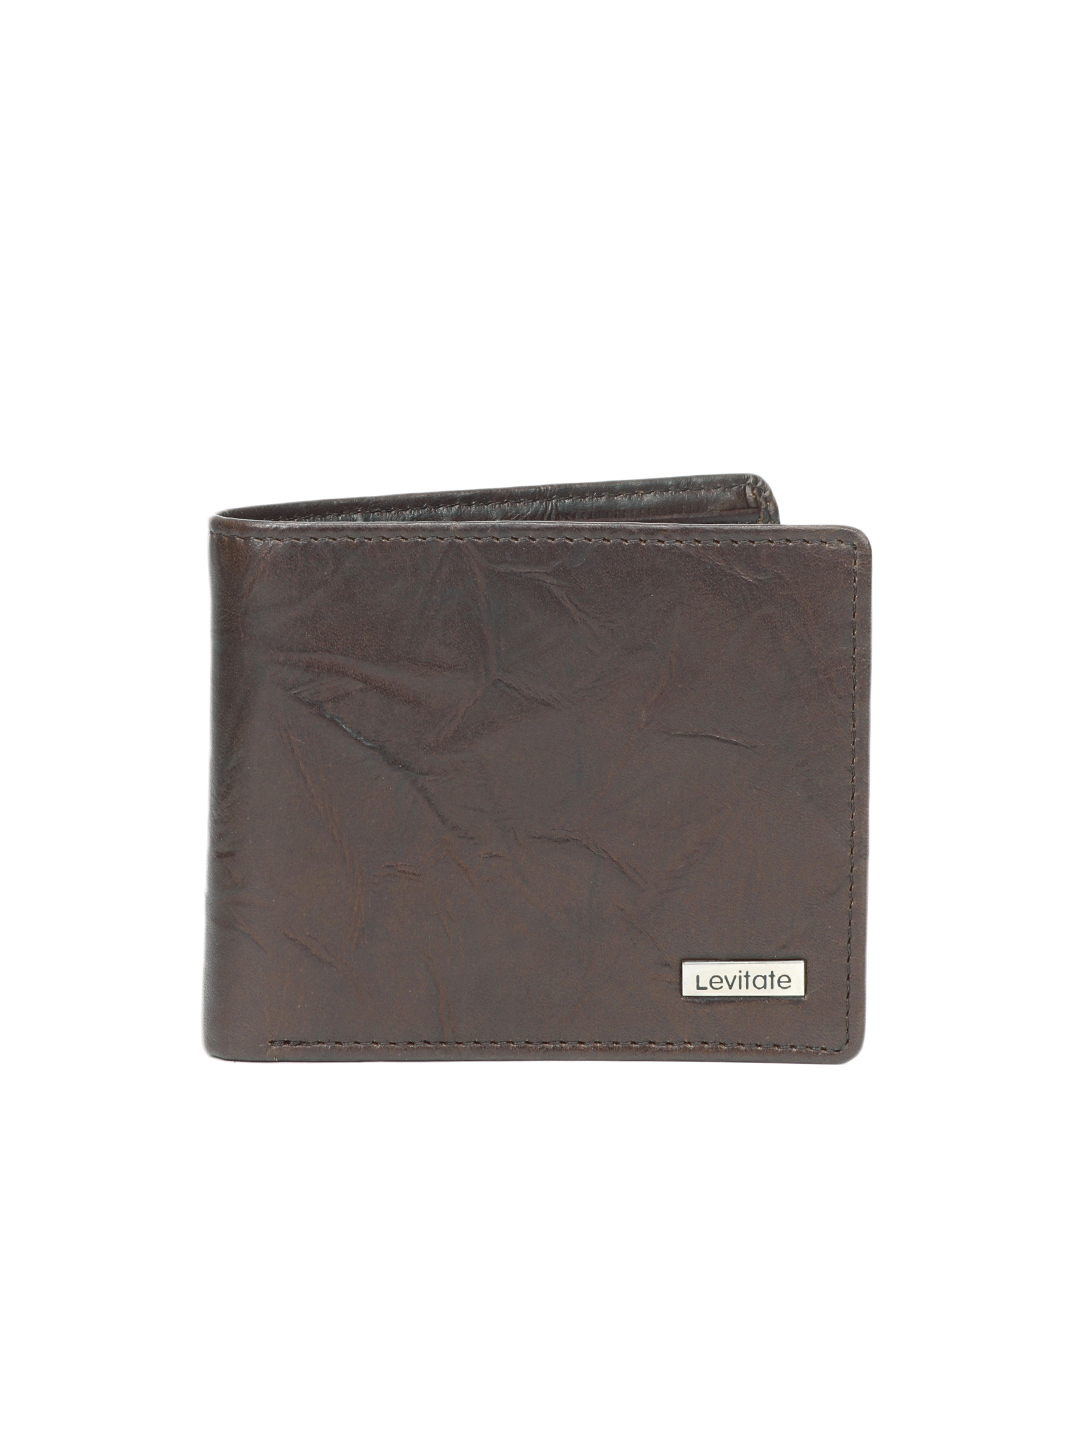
Levitate Men Brown Wallet
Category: Accessories / Wallets / Wallets
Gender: Men
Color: Brown
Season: Spring 2013
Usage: NA